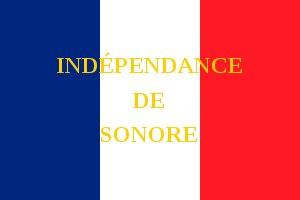
Le comte Charles René Gaston Gustave de Raousset-Boulbon est un aventurier et flibustier français qui a établi une république dans la région de la Sonora au Mexique. Il est appelé aussi Gaston Raoulx Boulbon.